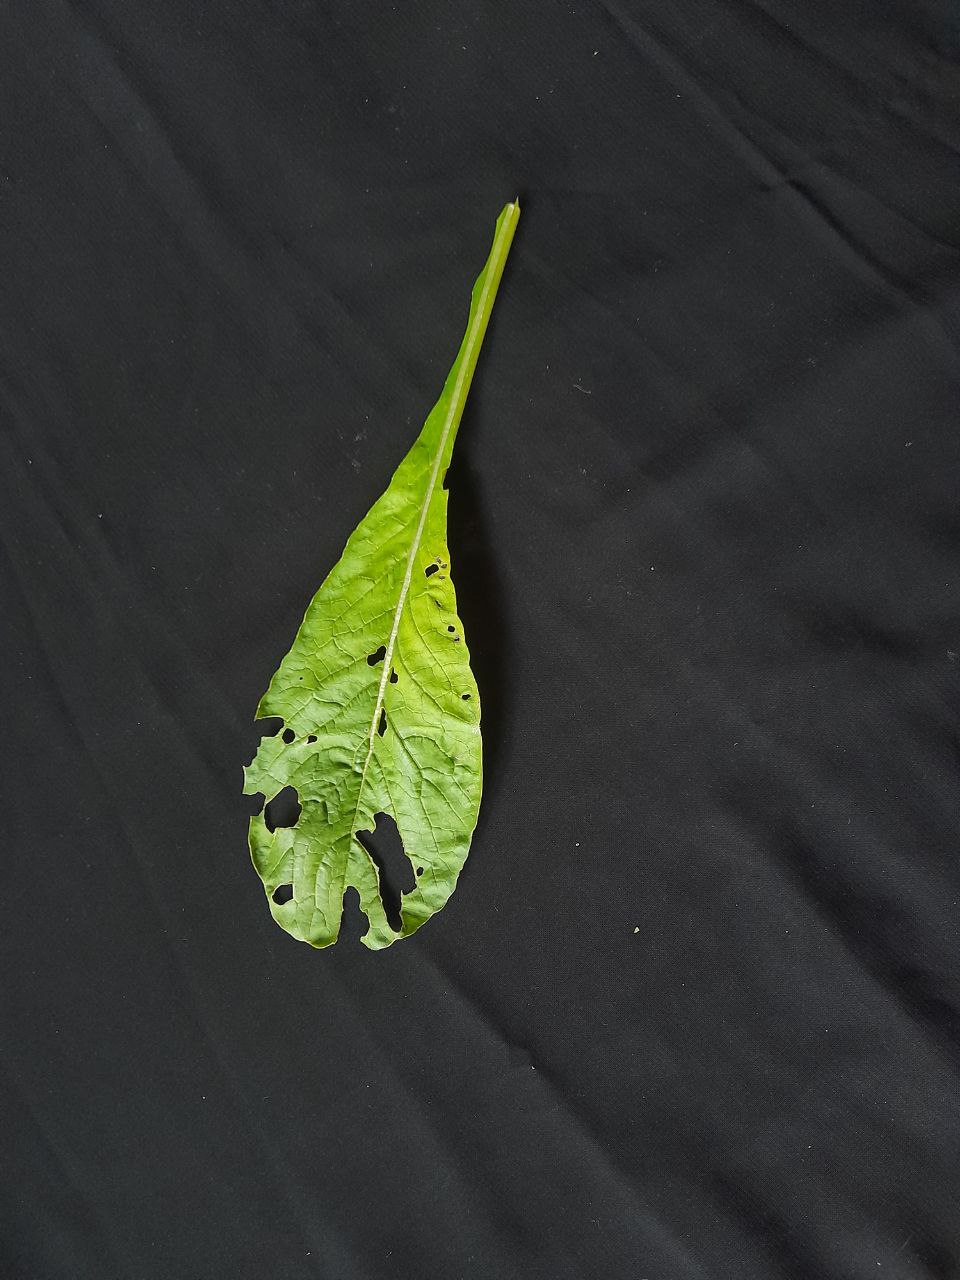
Label: flea beetle